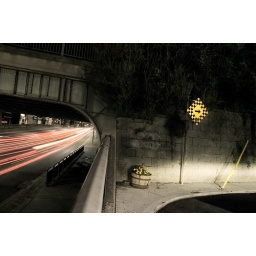
Two roads diverged in a yellow wood...